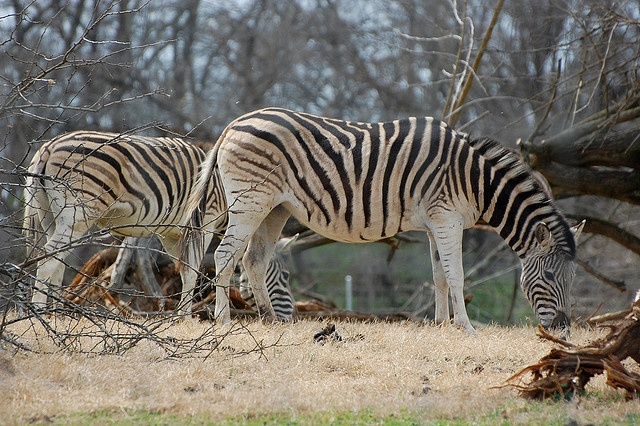
A zebra feeding off the ground with another behind it.
a couple of zebras that are eating out of a field
a couple of zebras stand on some dry grass
Group of zebras eating grass near a large tree.
two zebras close to one another in a field with trees in the background